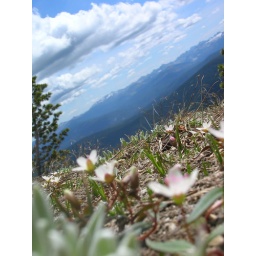
A skewed view of the flowers in the foreground and mountains in the background on Friday Pass.